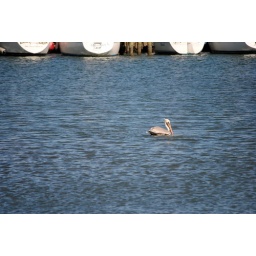
little bird swimming near the big boats